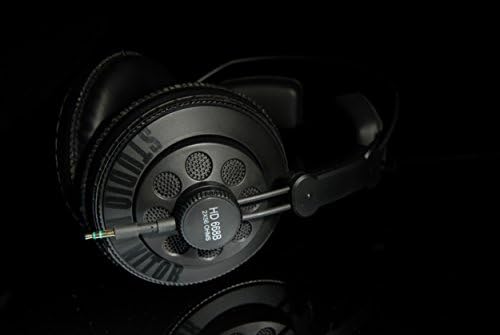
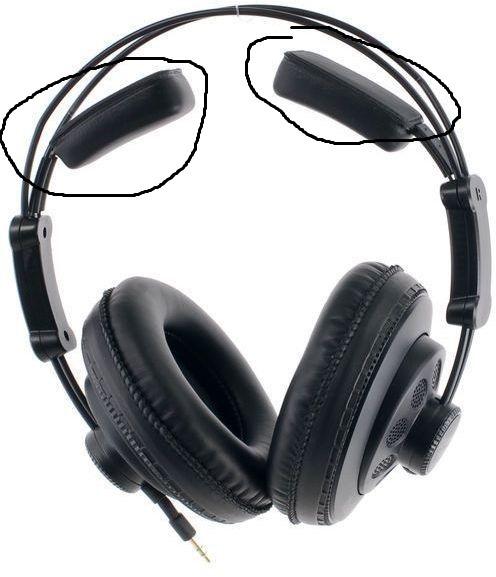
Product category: headphones
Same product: yes